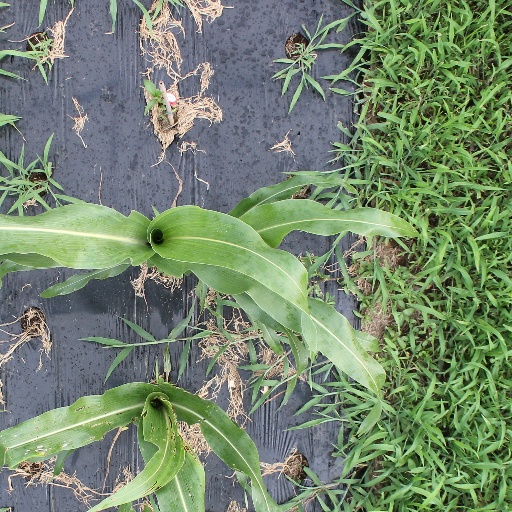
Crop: sorghum